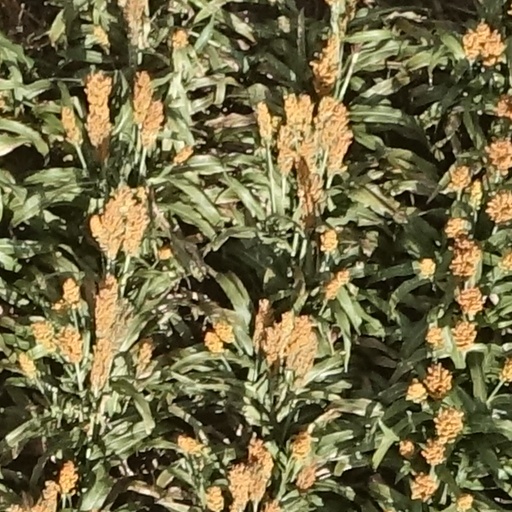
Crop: sorghum